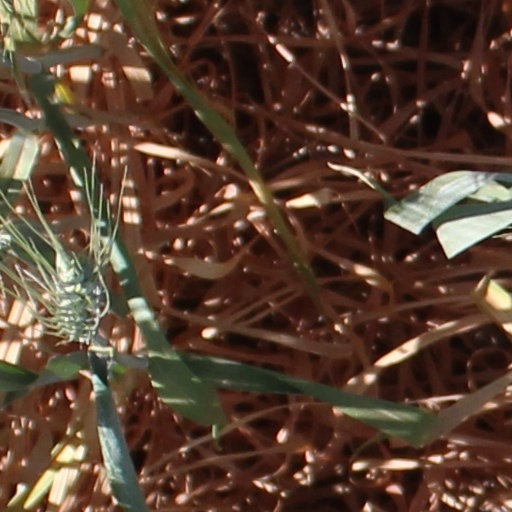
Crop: wheat